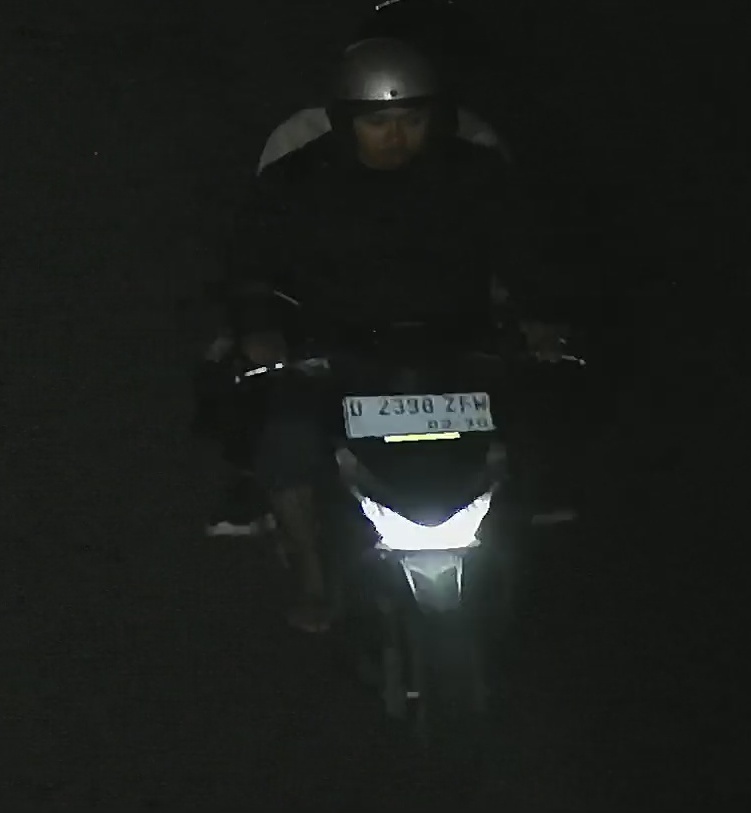
person-with-helmet: 2
person-without-helmet: 0